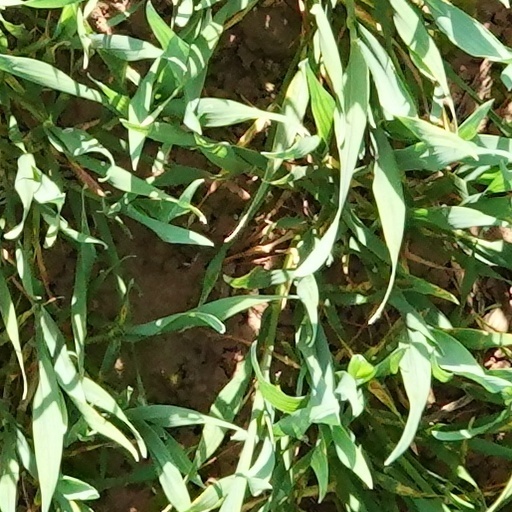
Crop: wheat